József Bassa

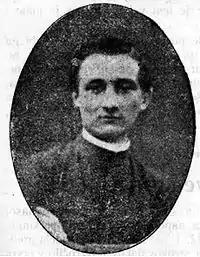
József Bassa (Miroslav).

József Bassa pen name: "Miroslav" (28 April 1894 – 25 January 1916) was a Slovene poet and Catholic priest.